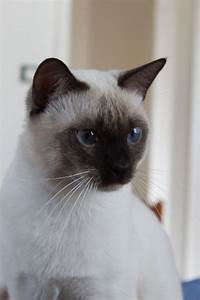
Label: gatto